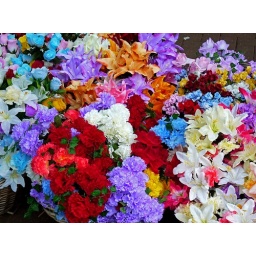
Polychromatic flowers down the high street in Lytham.